Louise Ayer Hatheway

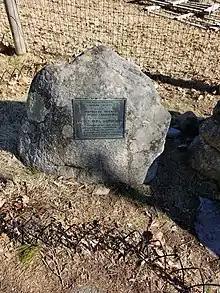
Rock monument with plaque honoring Drumlin founder Louise Ayer Hatheway

Louise Ayer Hatheway (1876-1955) was a philanthropist, heiress and "genteel farmer" who founded Drumlin Farm Wildlife Sanctuary in Lincoln, Massachusetts.